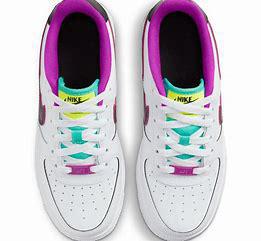
Brand: Nike
Model: Force 1 LV8